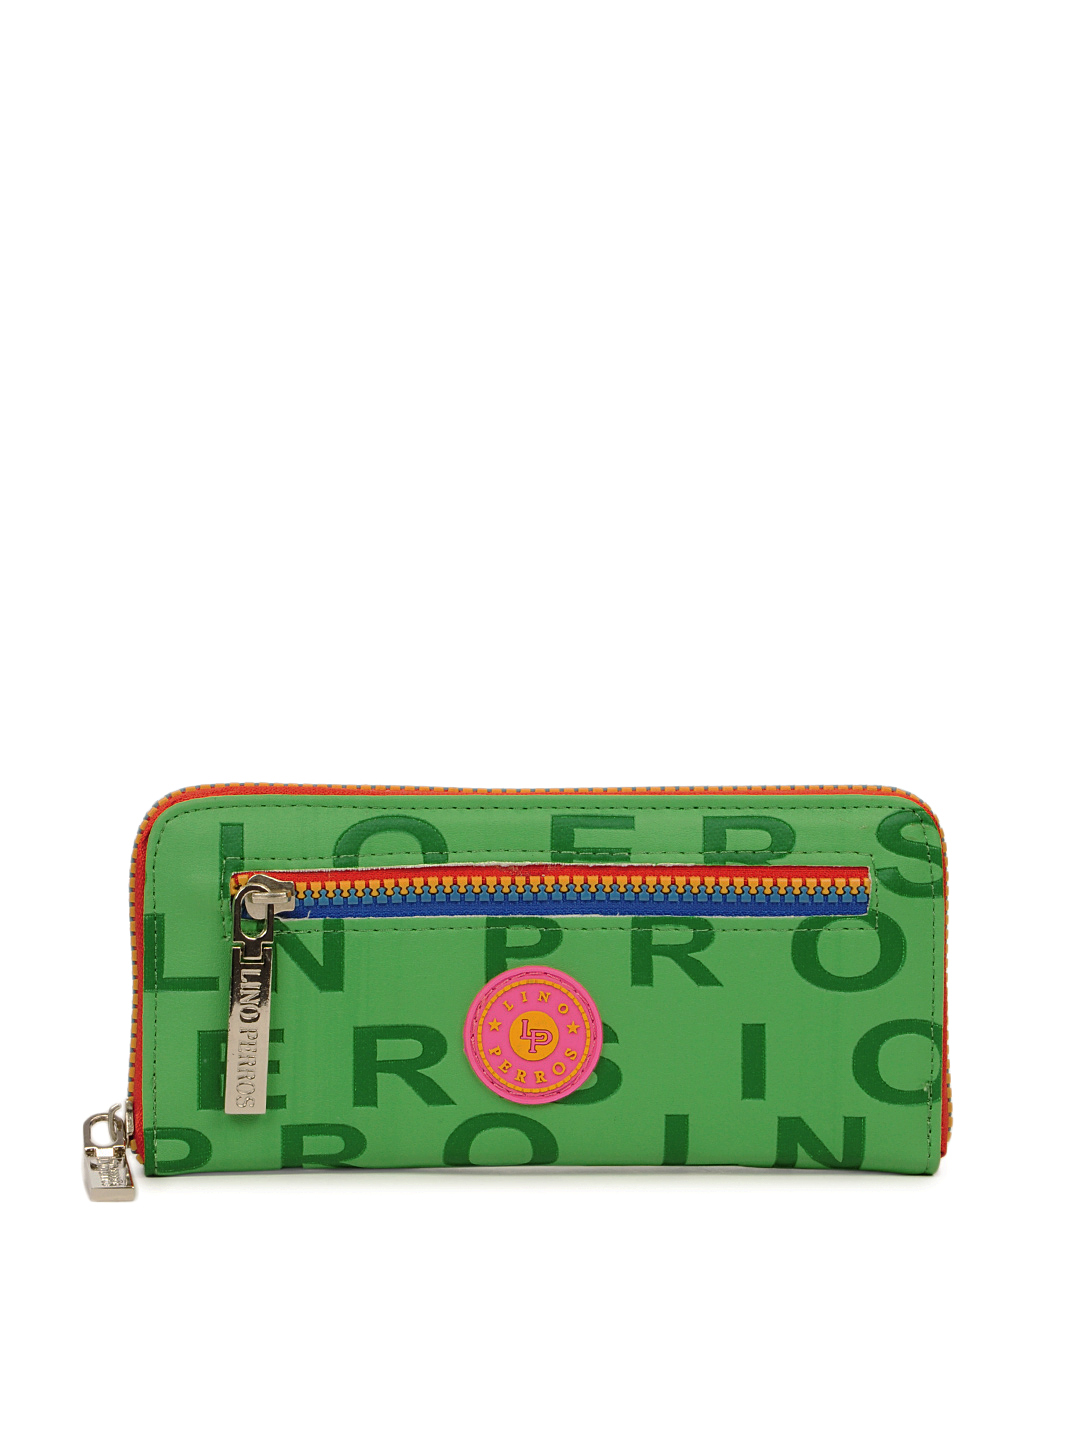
Lino Perros Women Green Wallet
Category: Accessories / Wallets / Wallets
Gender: Women
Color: Green
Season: Summer 2012
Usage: Casual